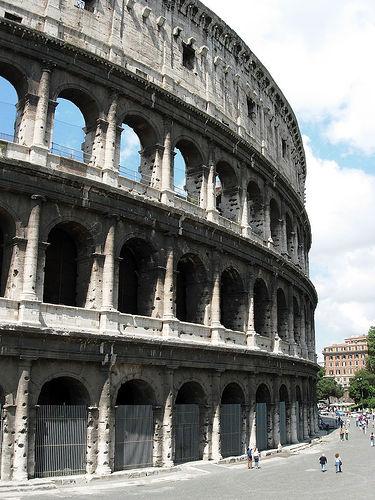
Weather: cloudy or overcast